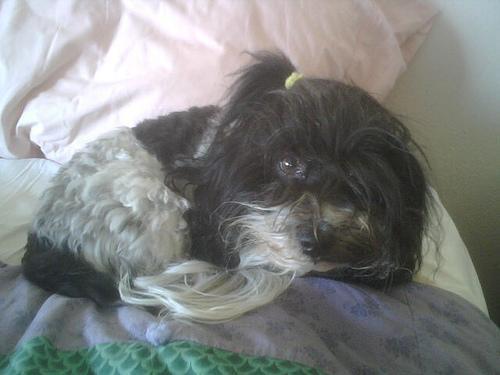
havanese